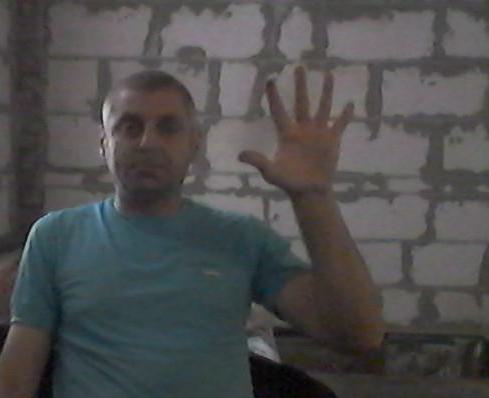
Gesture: palm